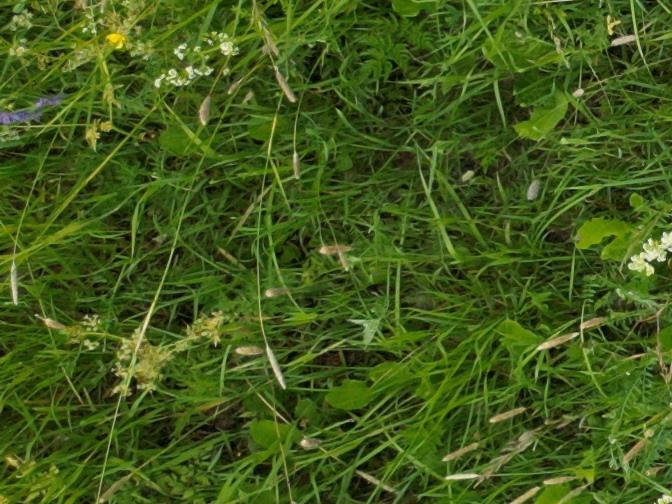
Flowers visible: yarrow flowers, yarrow flowers, yarrow flowers